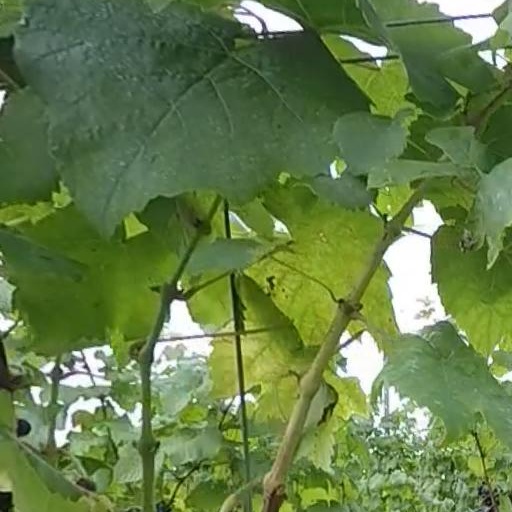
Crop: grape